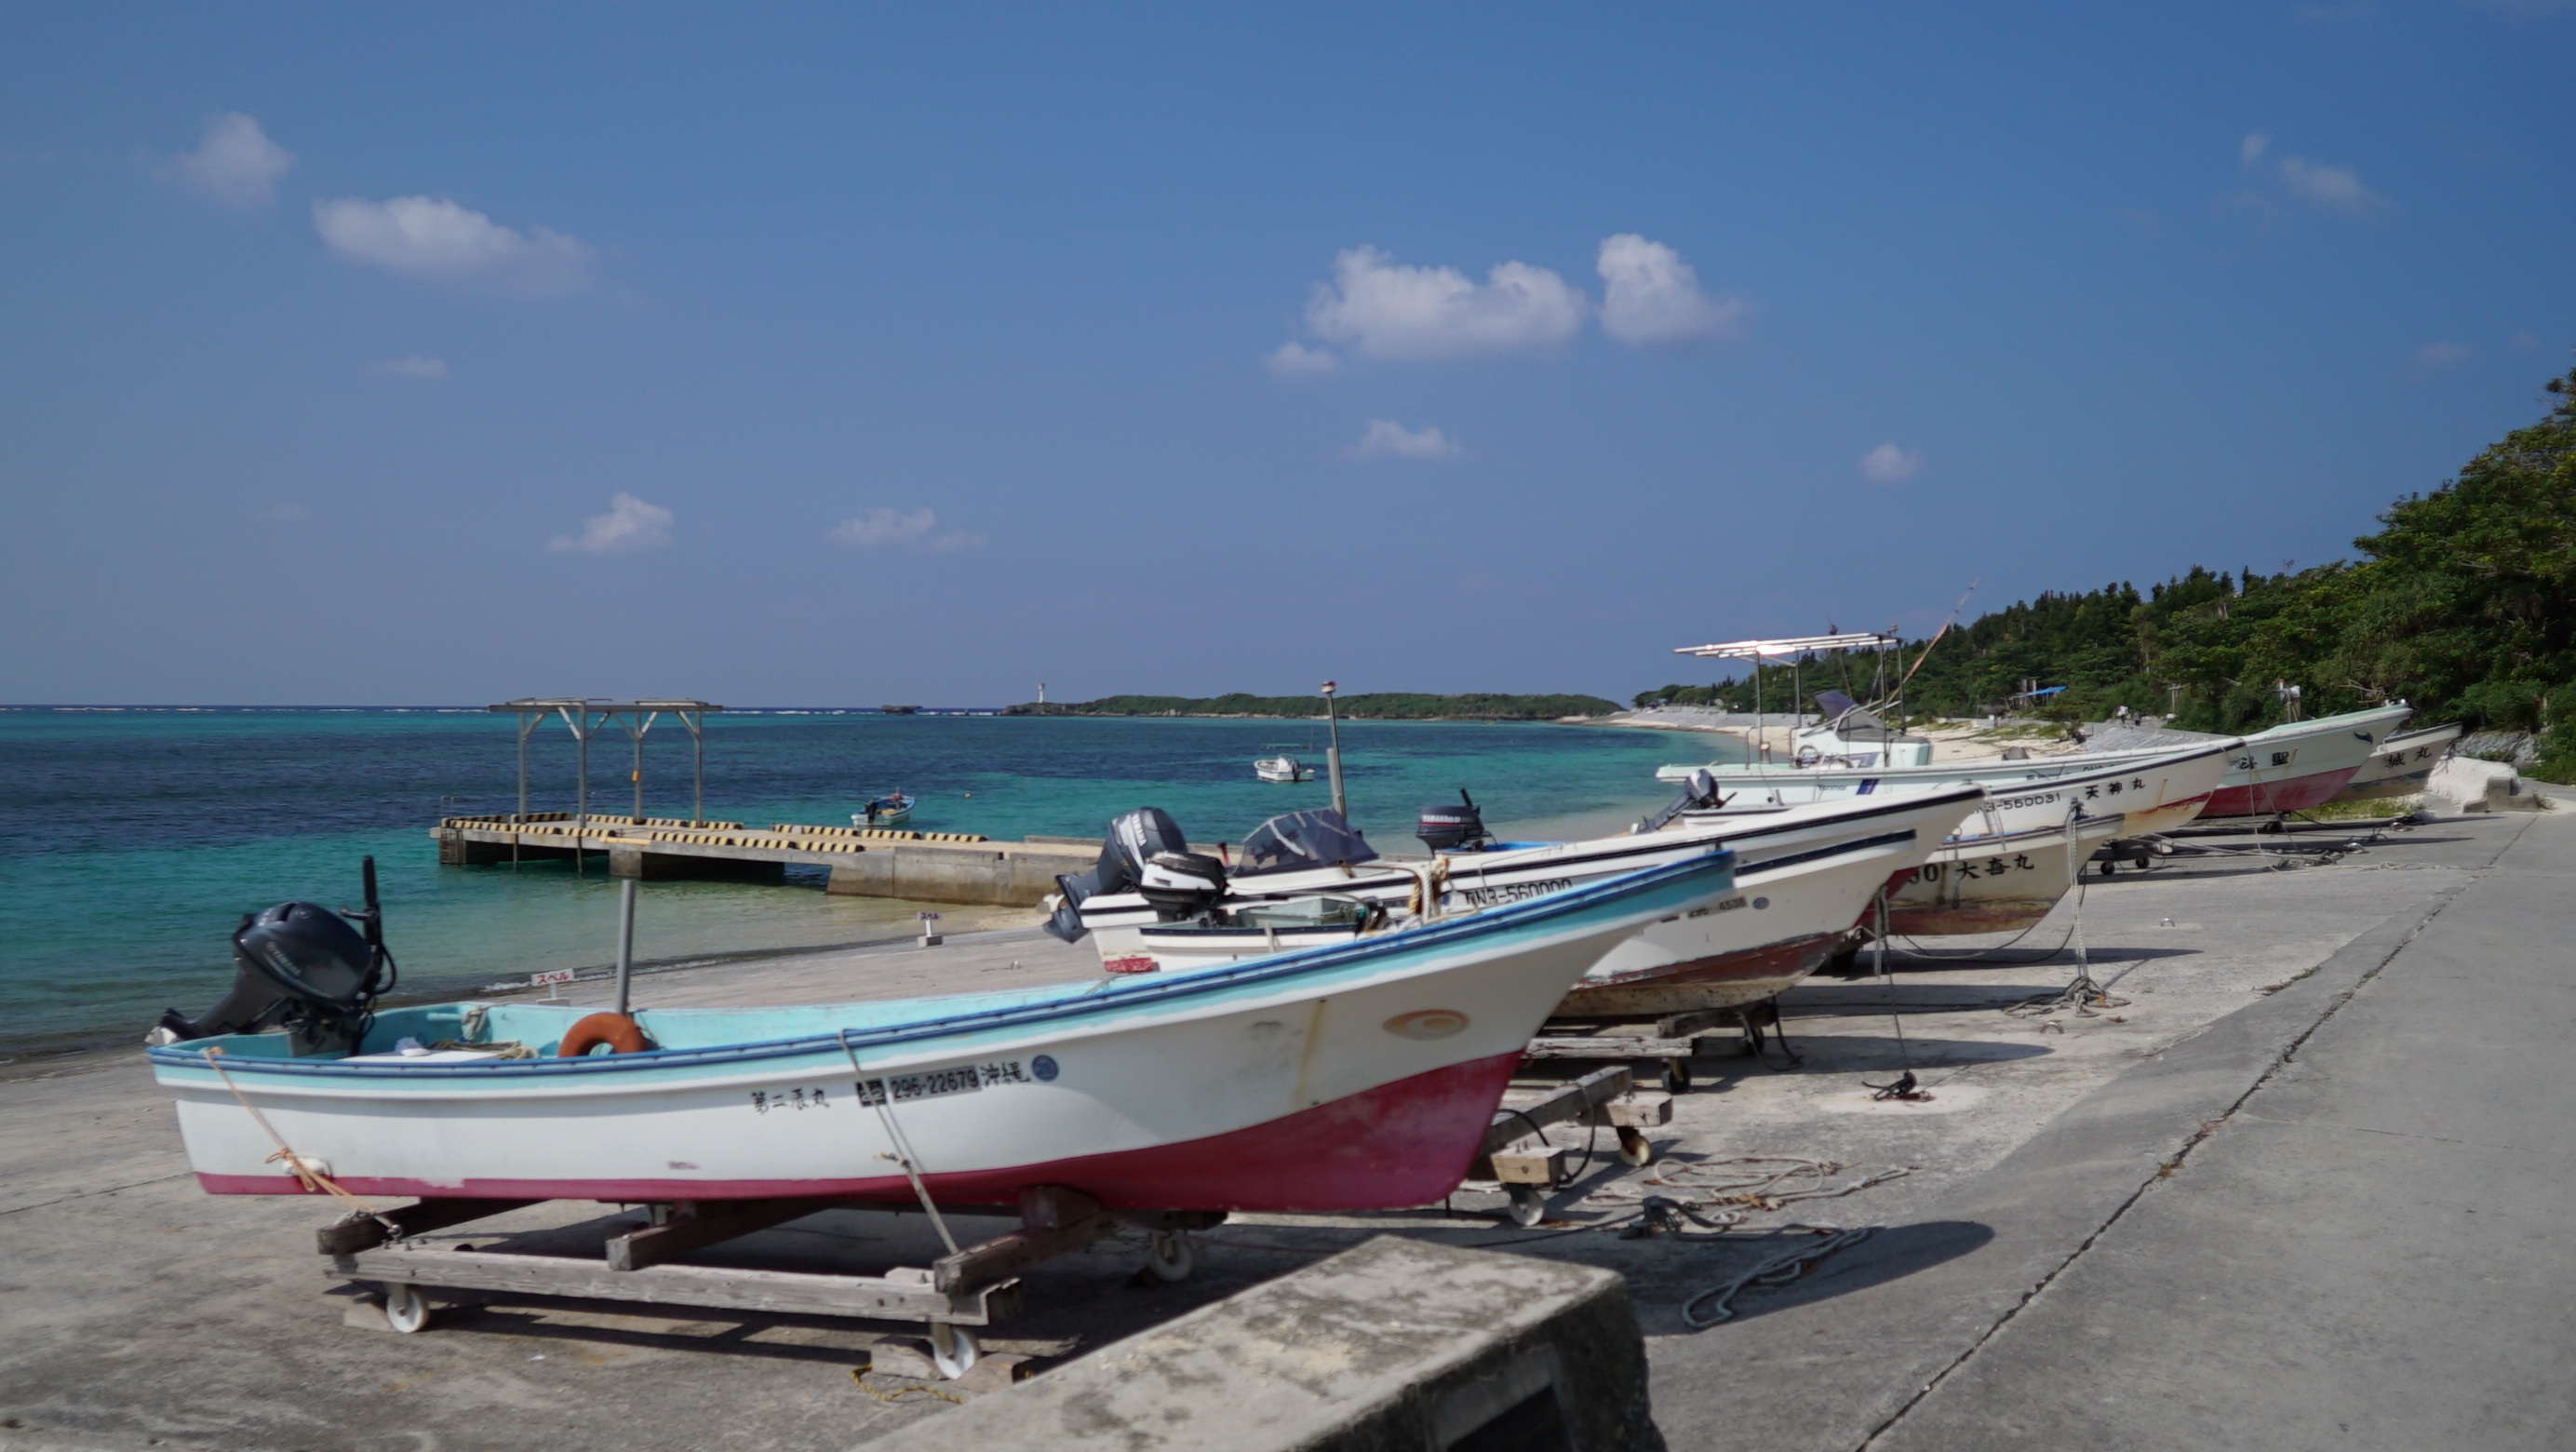
sea, coast, boat, ship, vehicle, bay, marina, motorboat, boating, watercraft, okinawa, fishing vessel, watercraft rowing